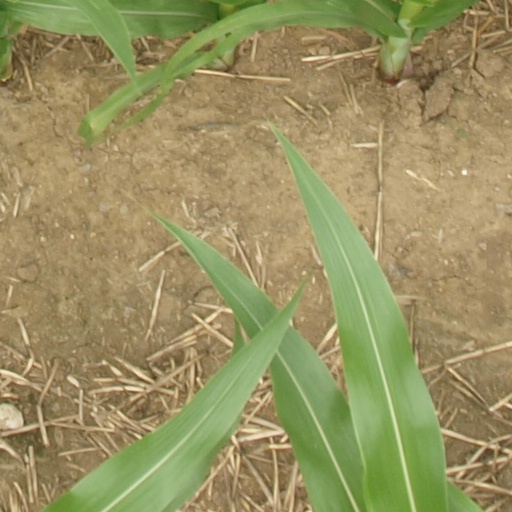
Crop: maize; corn